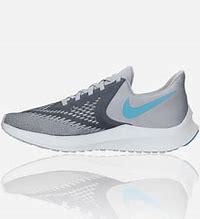
Brand: Nike
Model: Air Zoom Winflo 6